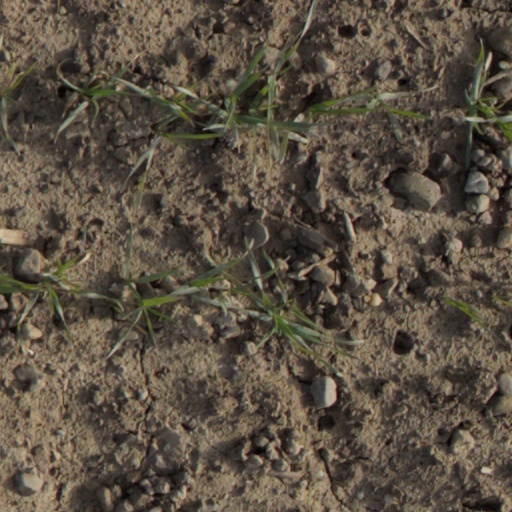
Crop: wheat